Whynatte Bomb

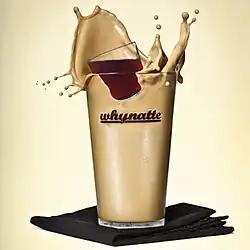
A shot of Jägermeister dropped into a Whynatte Latte creates a Whynatte Bomb.

The Whynatte Bomb is a cocktail that is mixed by dropping a shot of Jägermeister into a glass of Whynatte Latte.